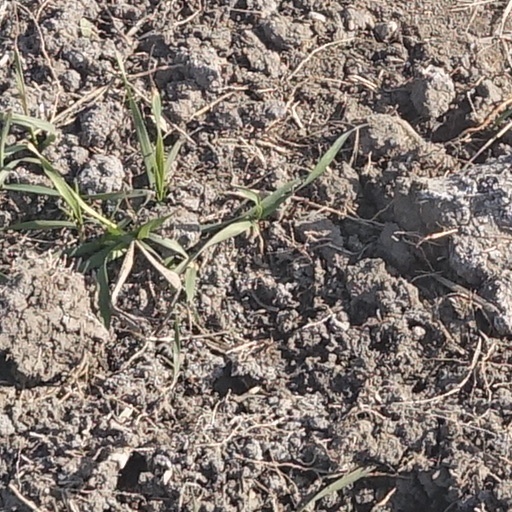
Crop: wheat